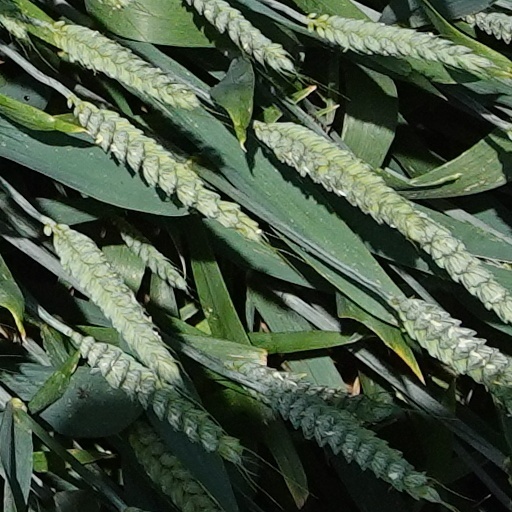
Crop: wheat